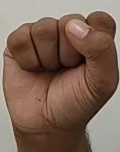
ASL sign: S